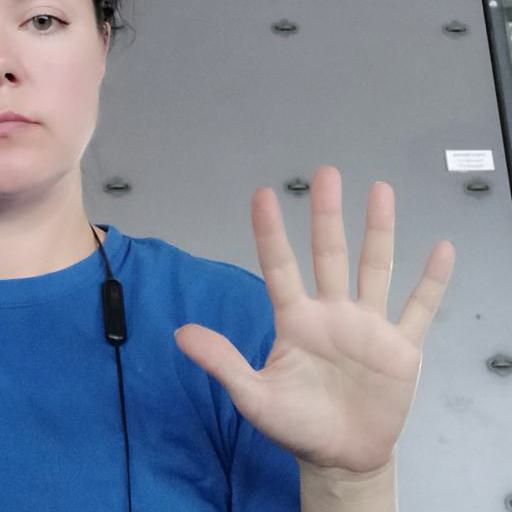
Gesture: palm